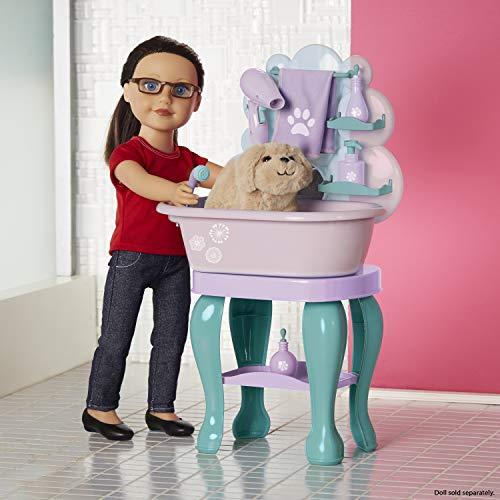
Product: Journey Girls Pet Grooming Playset (Amazon Exclusive)
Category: Toys & Games | Dolls & Accessories | Doll Accessories
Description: Adorable pet grooming station has everything a journey girl doll not included needs to groom pets.
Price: $24.99
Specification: PackageDimensions:15.7x11x3.9inches|ItemWeight:1.61pounds|ShippingWeight:1.61pounds(Viewshippingratesandpolicies)|ASIN:B07S2GNR48|Itemmodelnumber:82636|Manufacturerrecommendedage:36months-10years